Edward F. Cox

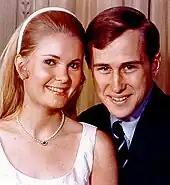
Cox and his wife, Tricia Nixon, after their marriage, 1971

Edward Ridley Finch Cox (born October 2, 1946) is an American attorney, politician and is the chairman of the New York Republican State Committee and also held that position from 2009 to 2019. He is married to Tricia Nixon Cox, daughter of President Nixon and Pat Nixon.